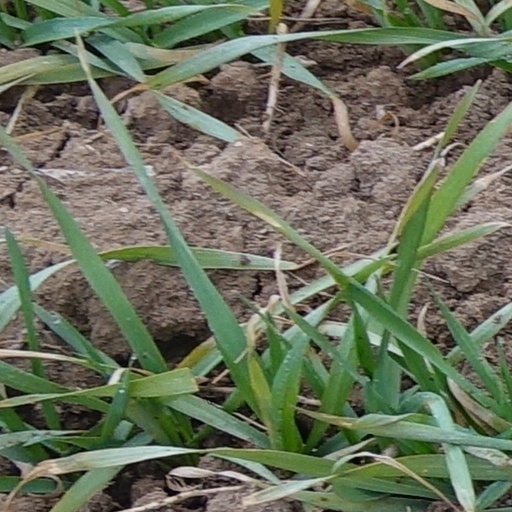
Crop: wheat